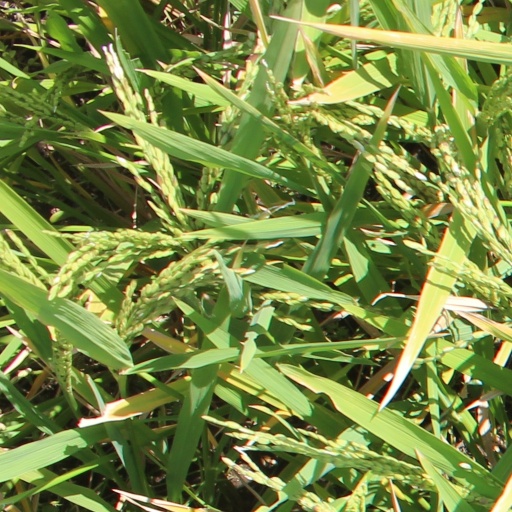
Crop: rice